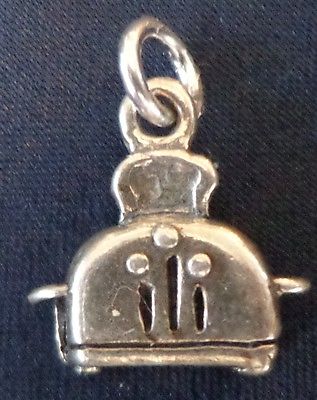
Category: toaster